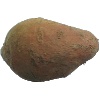
Label: potato_sweet